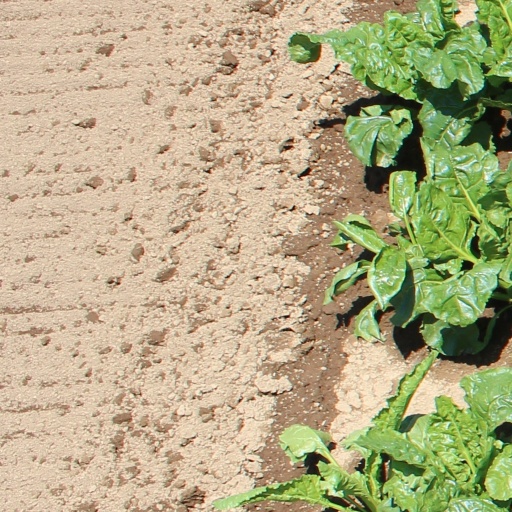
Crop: sugar beet